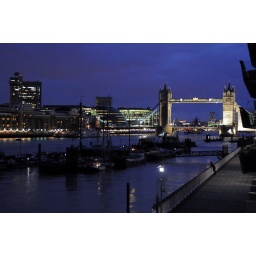
tower bridge by night